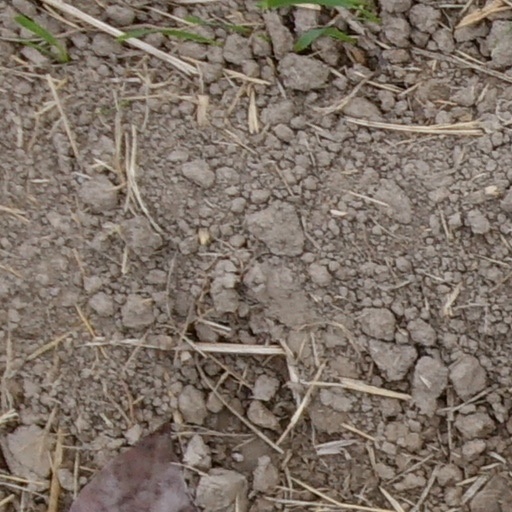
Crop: wheat